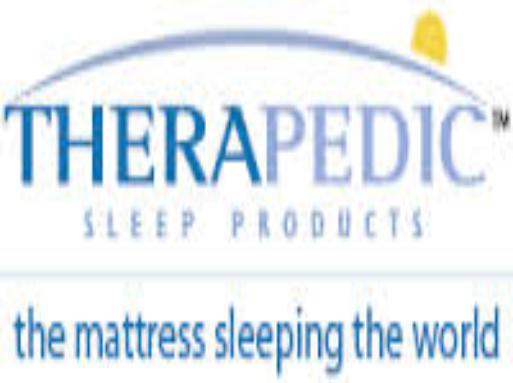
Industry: Necessities